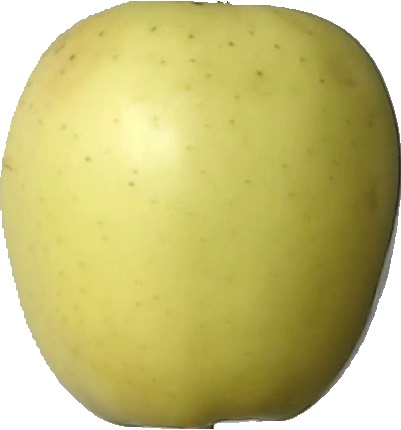
Label: apple_golden_2